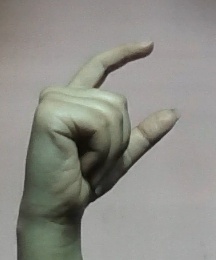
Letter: dal